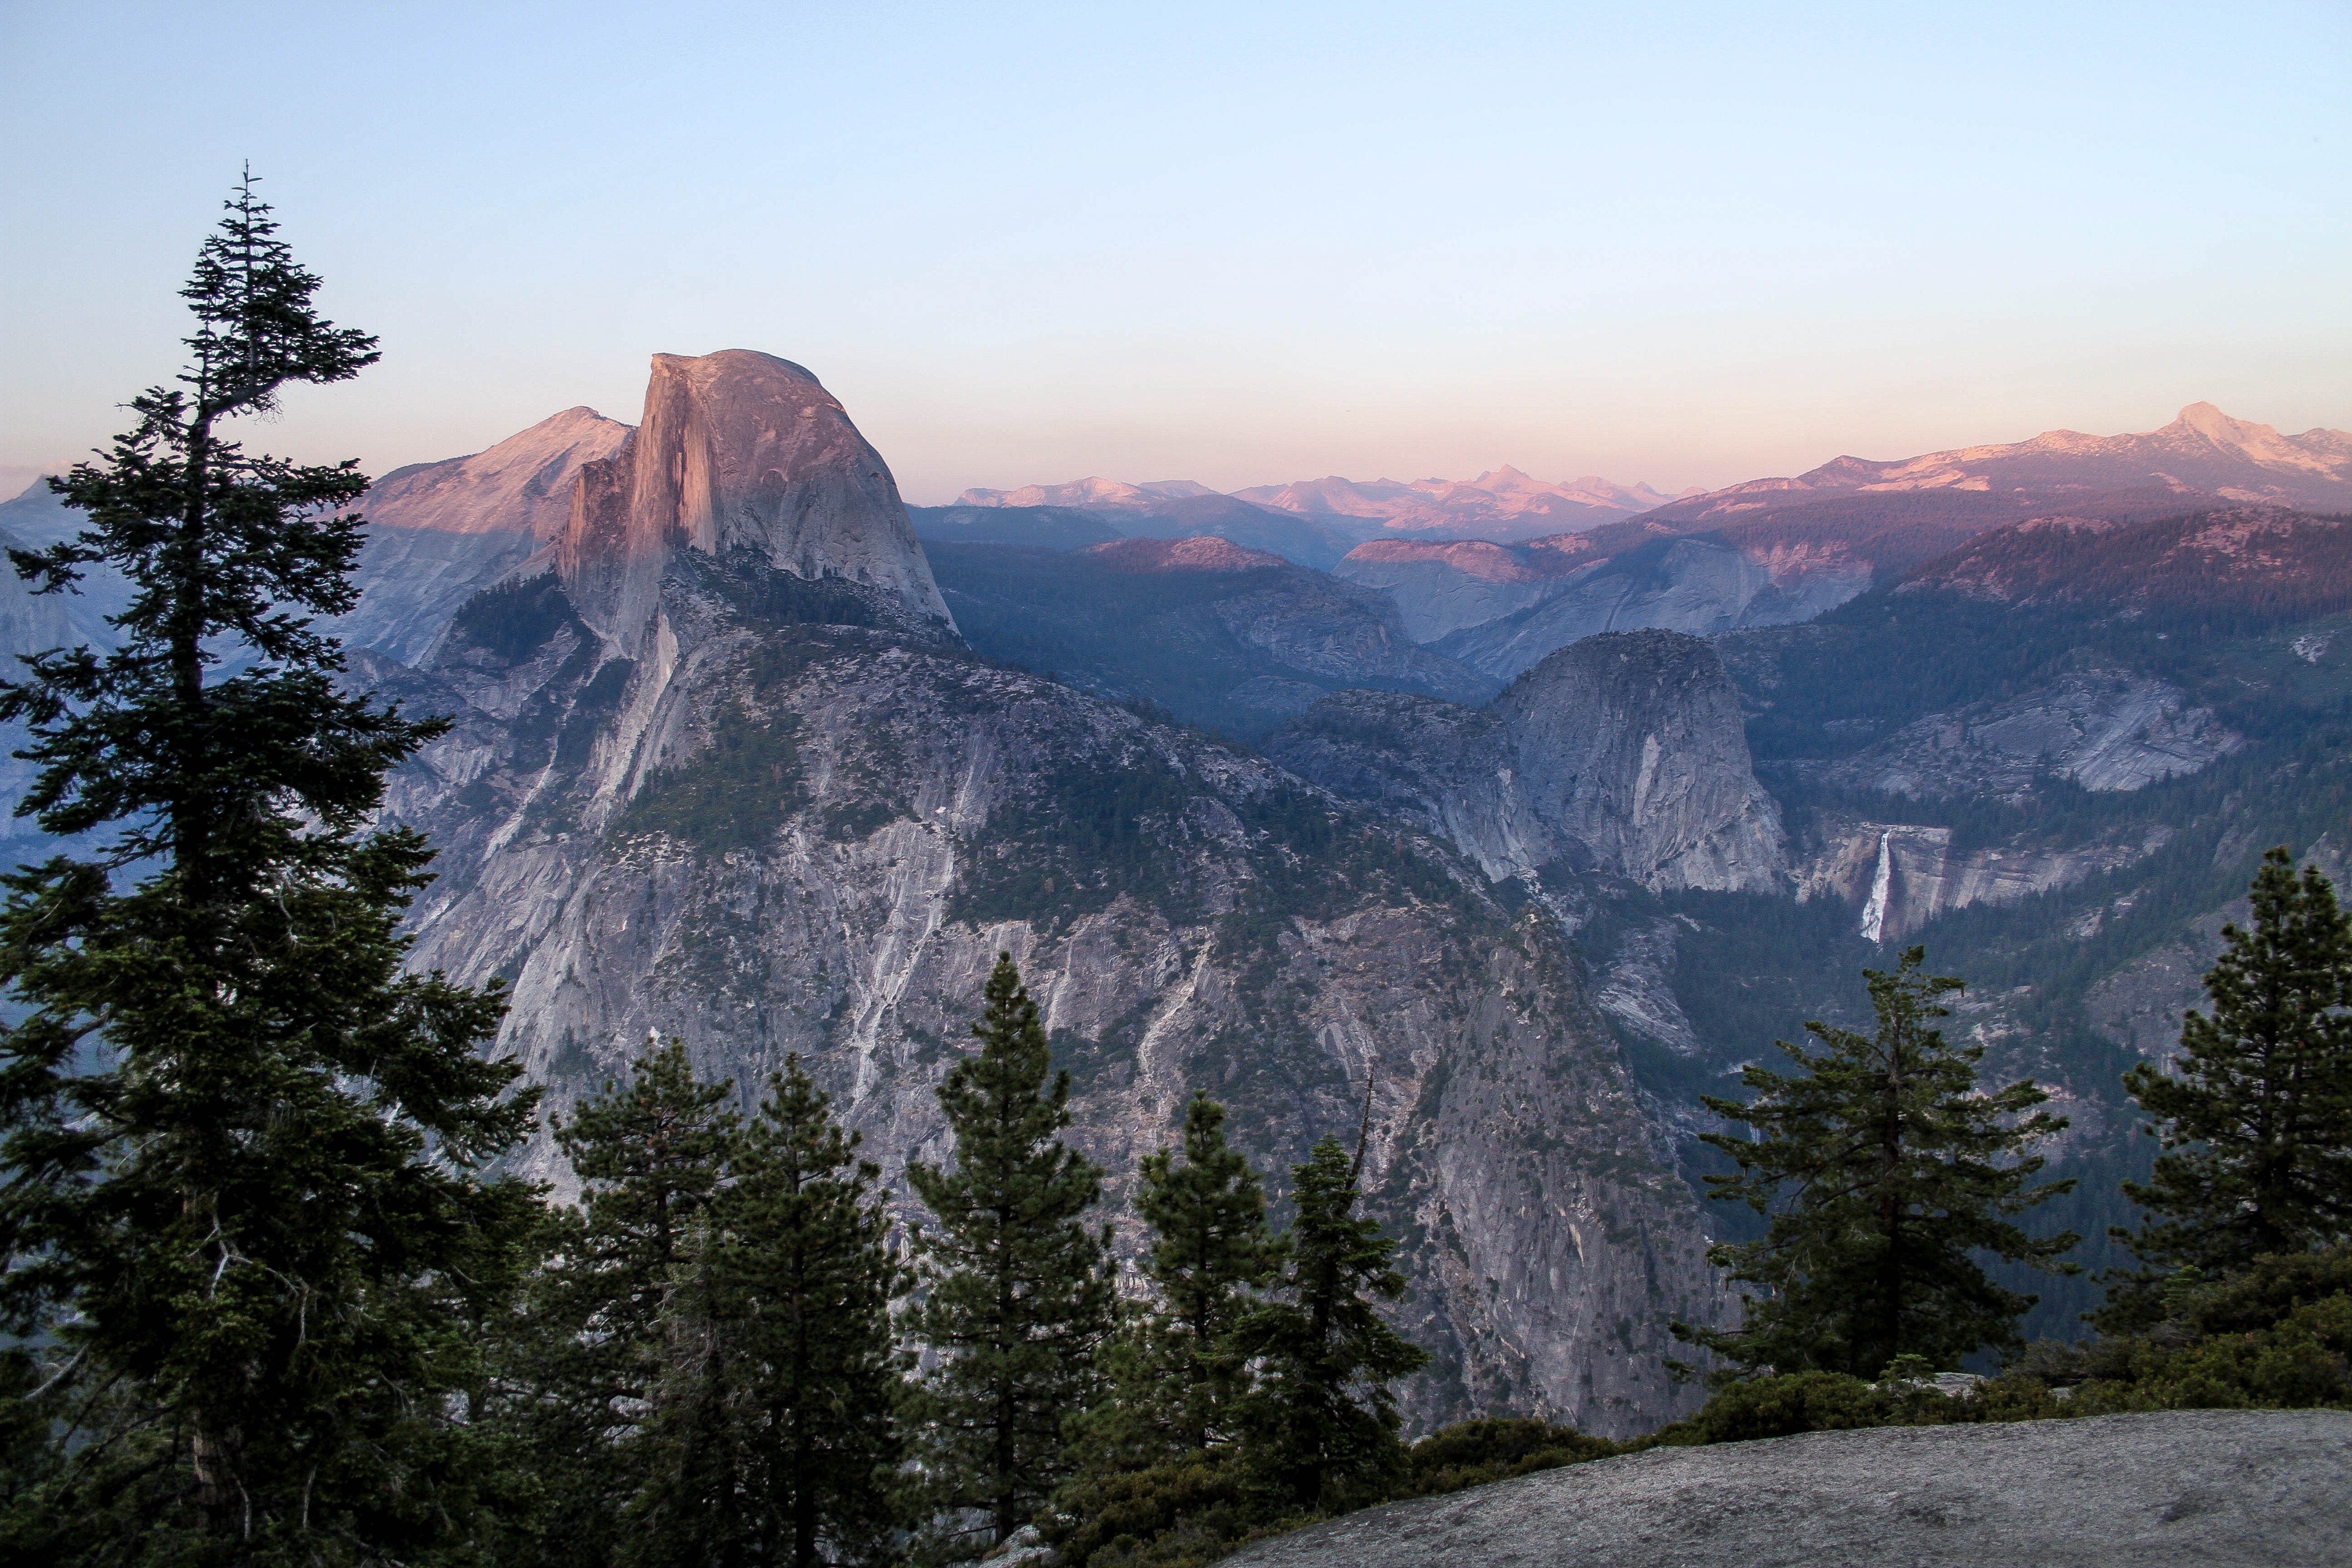
landscape, tree, nature, forest, rock, wilderness, mountain, snow, trail, adventure, peak, valley, mountain range, yosemite, park, weather, national park, ridge, summit, alps, plateau, landform, mountain pass, geographical feature, atmospheric phenomenon, mountainous landforms